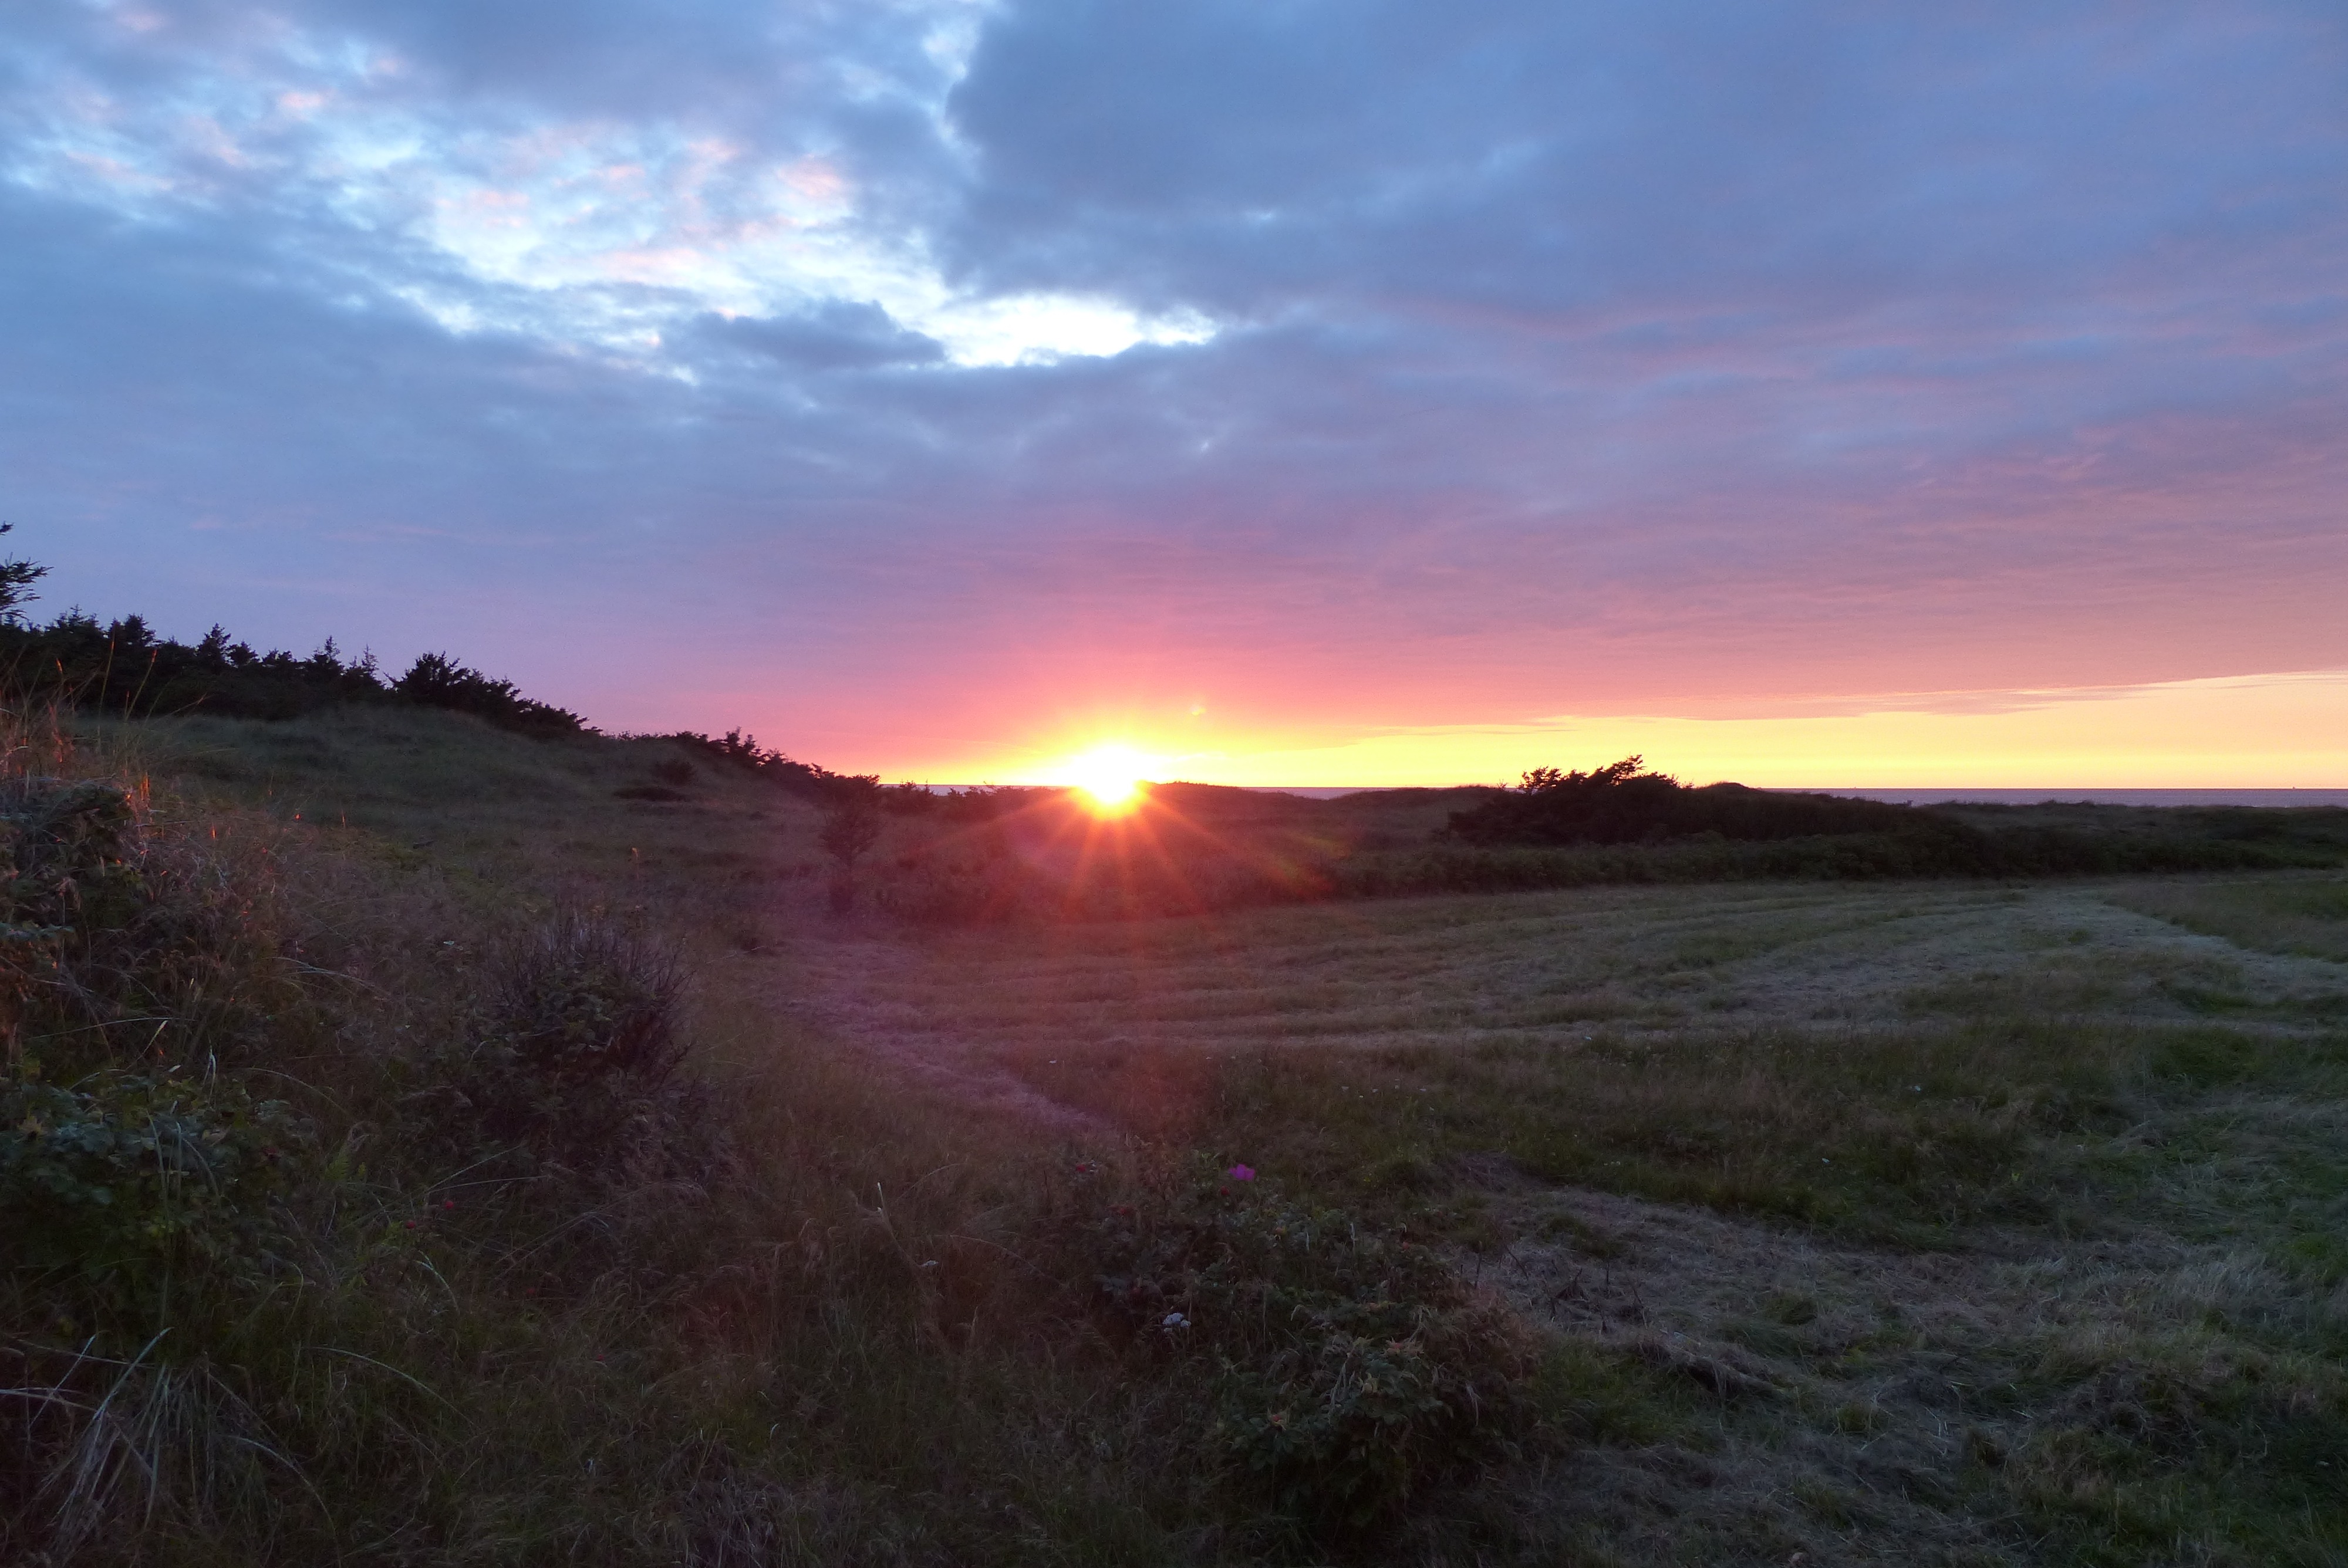
sea, coast, horizon, mountain, cloud, sky, sun, sunrise, sunset, prairie, sunlight, morning, hill, dawn, dusk, evening, heaven, plain, clouds, plateau, habitat, afterglow, atmospheric phenomenon